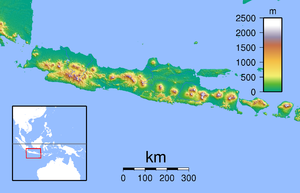
Le Raung, également appelé Raoeng, Rawon, Ringgit, Roung ou encore Gunung Raung qui signifie en indonésien et en javanais « le mont qui rugit », est un volcan d'Indonésie situé sur l'île de Java.
Le Pangrango est un stratovolcan endormi situé dans l'arc de la Sonde, dans la province de Java occidental en Indonésie.
Le Merapi, également appelé Gunung Merapi qui signifie en français « Mont Merapi », est un volcan d'Indonésie situé sur l'île de Java, dans le massif volcanique de l'Ijen dont il est le point culminant avec 2 799 mètres d'altitude.
"Le parc national d'Alas Purwo est un parc national situé dans la péninsule de Blambangan à l'extrémité sud-est de l'île de Java. Son nom signifie ""forêt ancienne"" en javanais, en raison d'une légende que la terre a commencé par émerger de l'océan en cet endroit. Sa superficie est de 434 km². Administrativement, le parc est situé dans le kabupaten de Banyuwangi.